Şehitlik Mosque

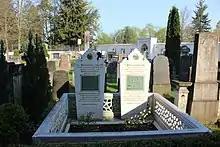
Graves of Cemal Azmi and Bahattin Şakir in the cemetery

The mosque took its name from the Turkish cemetery, which was laid out as a diplomatic cemetery back in 1866. Among the graves of honor there are those for the Armenian genocide perpetrators Cemal Azmi and Bahattin Şakir, which was criticized by Kurdish-German politician in 2005.